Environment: real
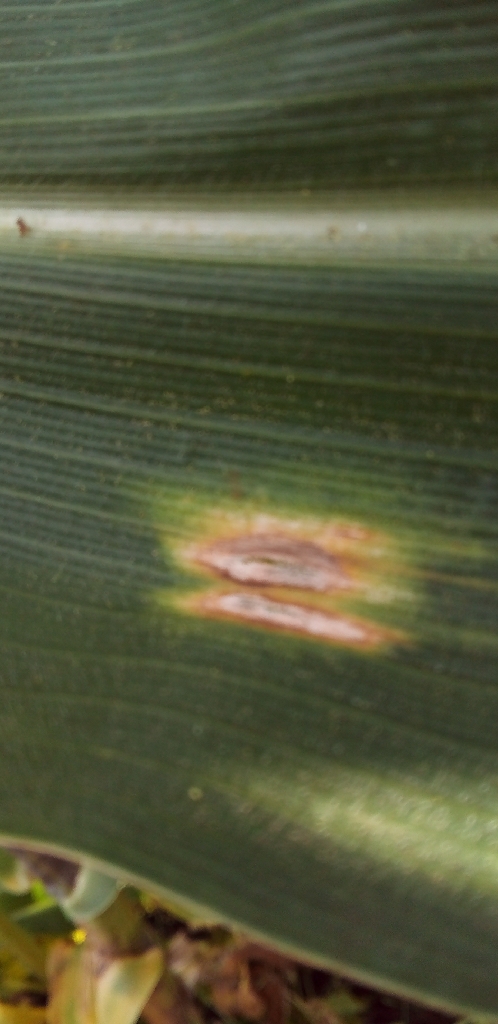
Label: northern_corn_leaf_blight